Village Creek State Park (Texas)

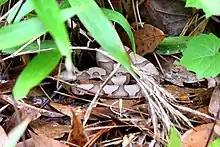
An eastern copperhead devours its meal.

Wildlife includes white-tailed deer, possum, swamp rabbit, diamondback water snake, eastern copperhead, Gulf Coast toad and snapping turtle. Two large colorful spiders in the park are the yellow garden spider and the golden silk orb-weaver.